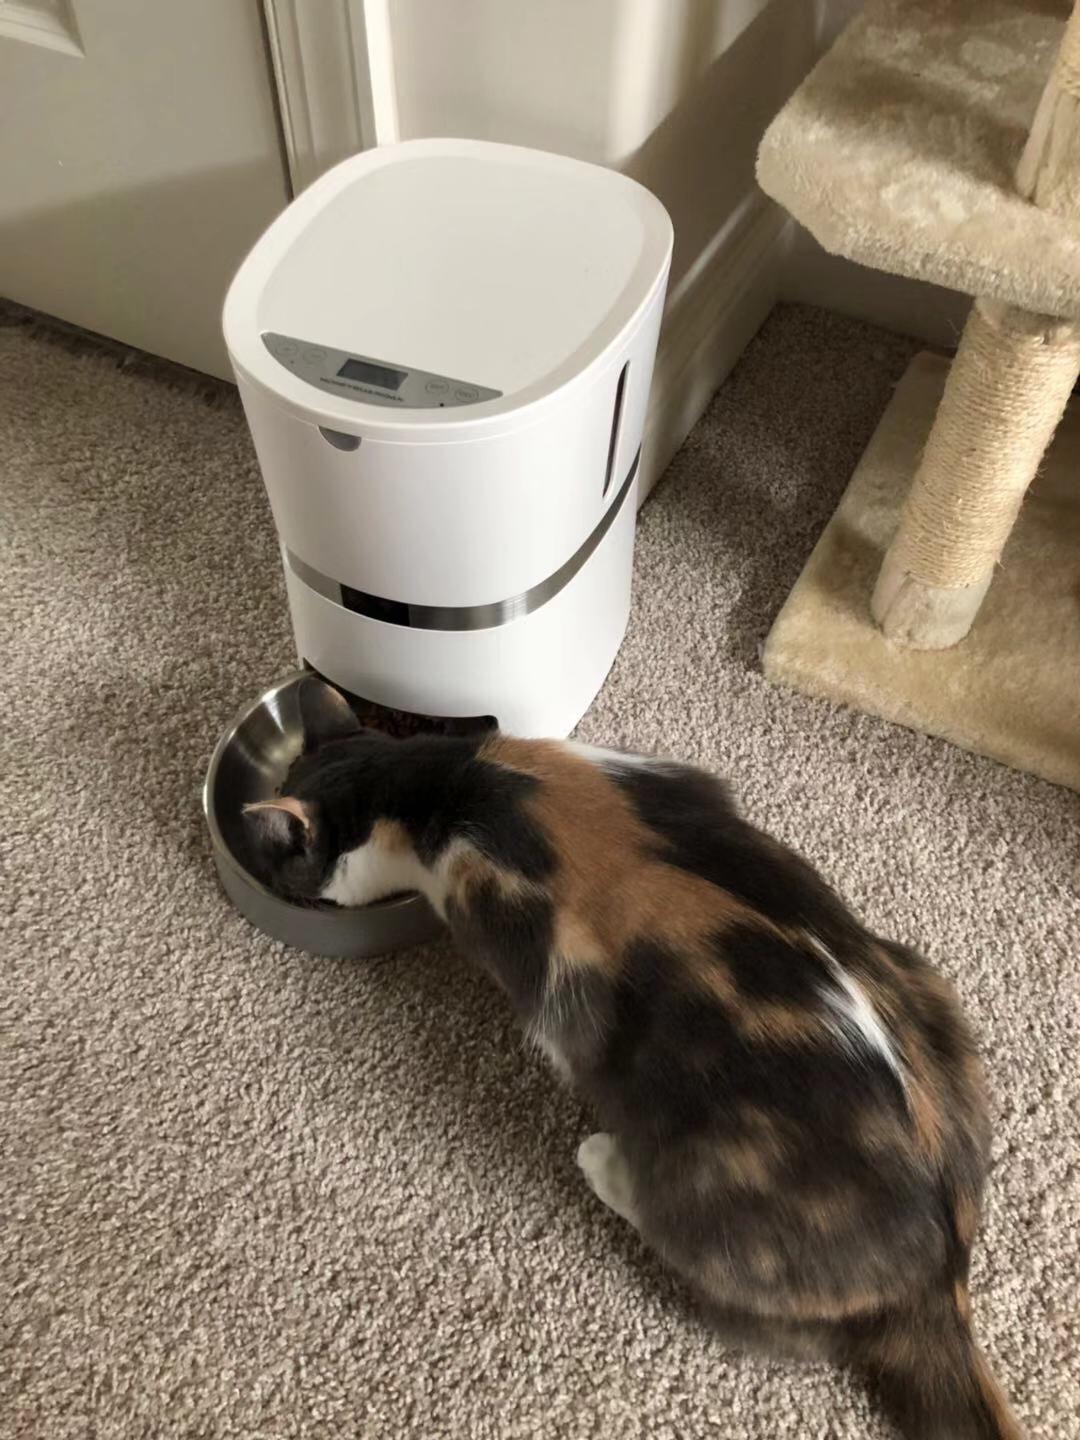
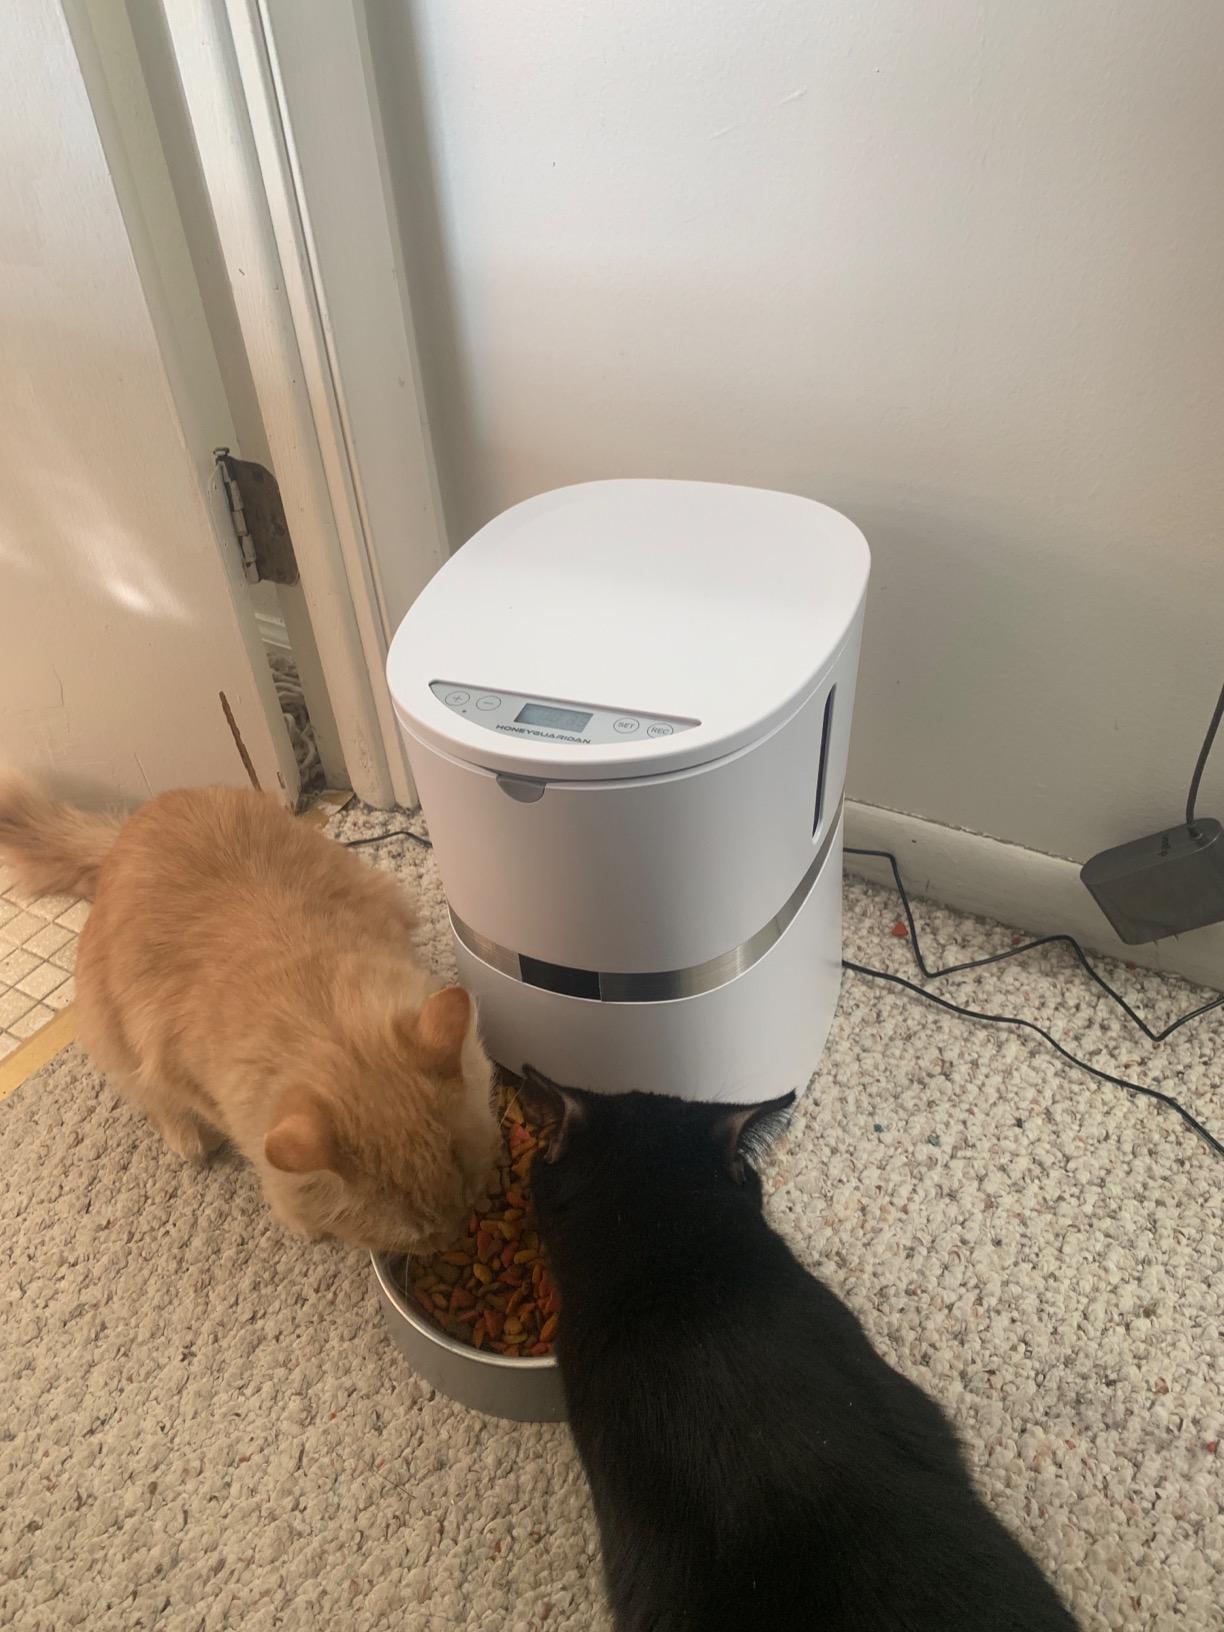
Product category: items_feeder
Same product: yes